Hejaz Railway Museum

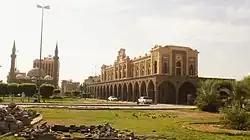
A side view of the museum

The Hejaz Railway Museum (Arabic: متحف سكة الحجاز) in Medina is a railway museum that was opened in 2006. It is on the grounds of the restored historic Ottoman railway station at Medina, locally called استسيون "Istasyōn", including a stretch of the historic track and a train shedPictures of the shed restoration among others at the with originally four tracks. There are several engines and pieces of rolling stock on display, some of which were transported to the museum from other places along the historic Hejaz railway line. At least one engine has been restored enough so it could be operational on the museum tracks. It is, along with the old train station at Mada'in Saleh, one of two museums in Saudi Arabia dedicated to the Hejaz railway.